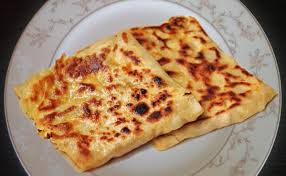
Yemek: gozleme